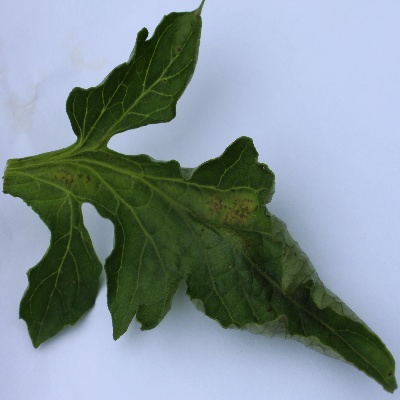
Crop: Tomato
Condition: leaf curl